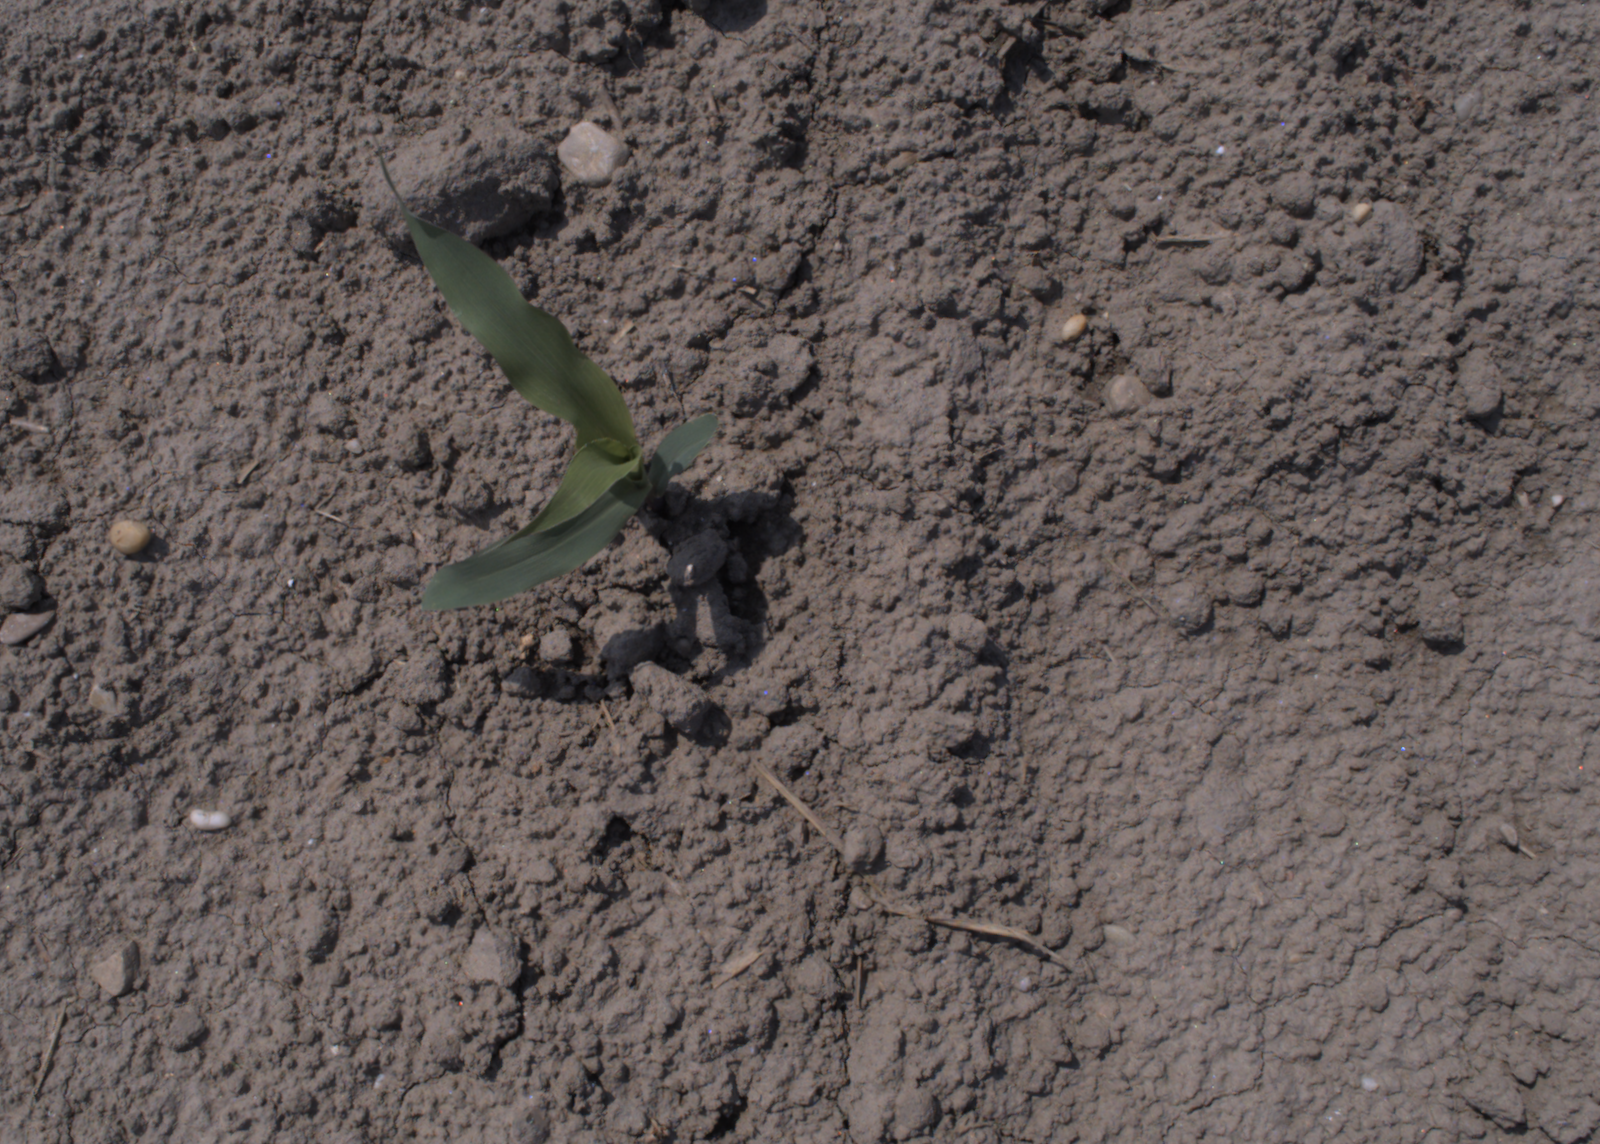
Capture date: 06.08.2020 12:26:00
Weather: sunny
Wind: medium
Seeding date: 21.07.2020
Plant canopy height (mm): 890